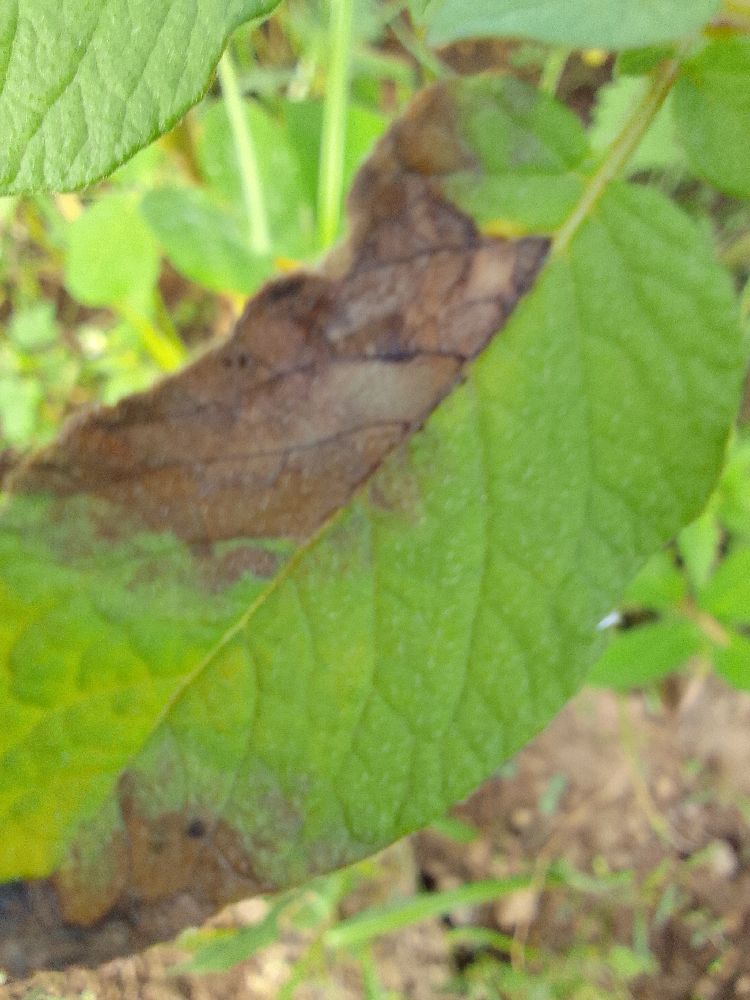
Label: Late blight